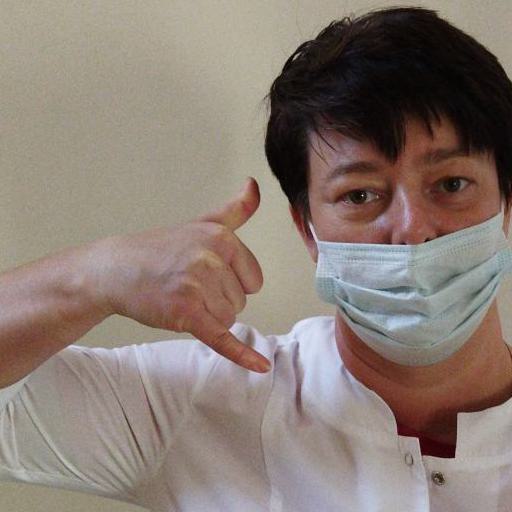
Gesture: call